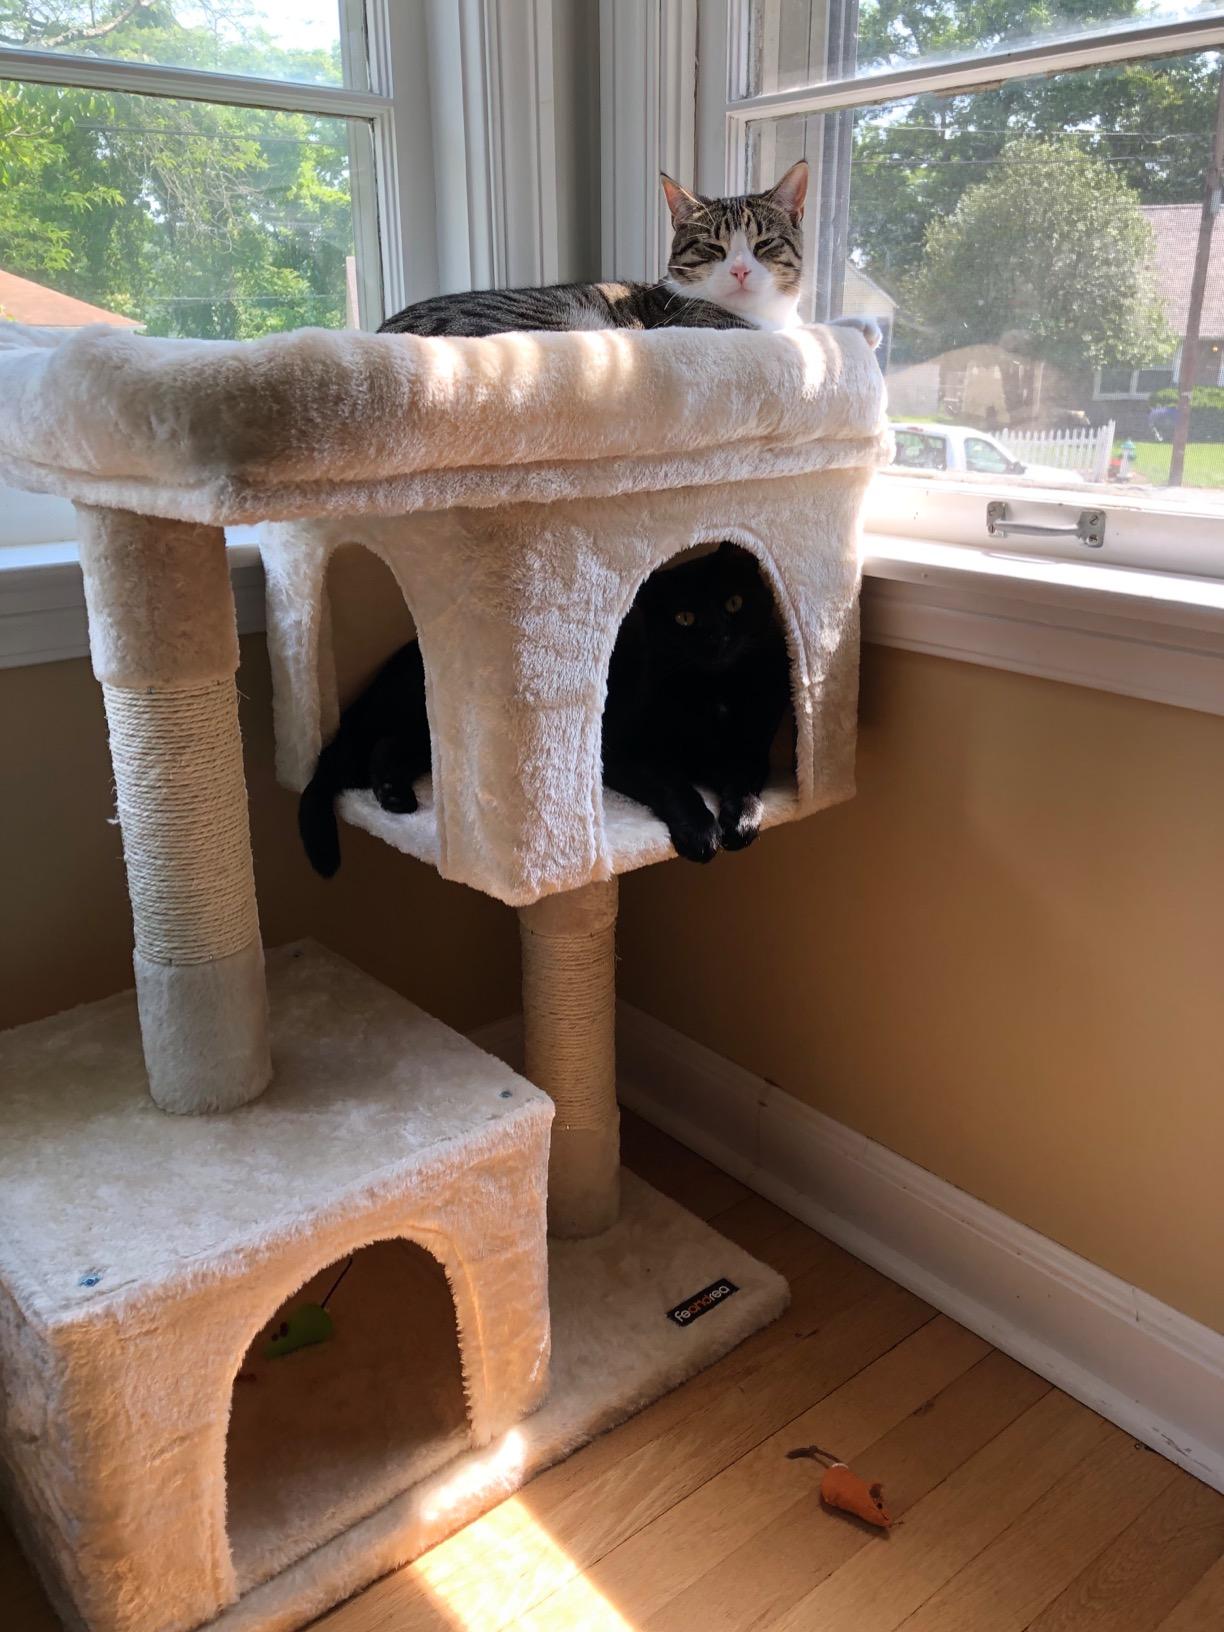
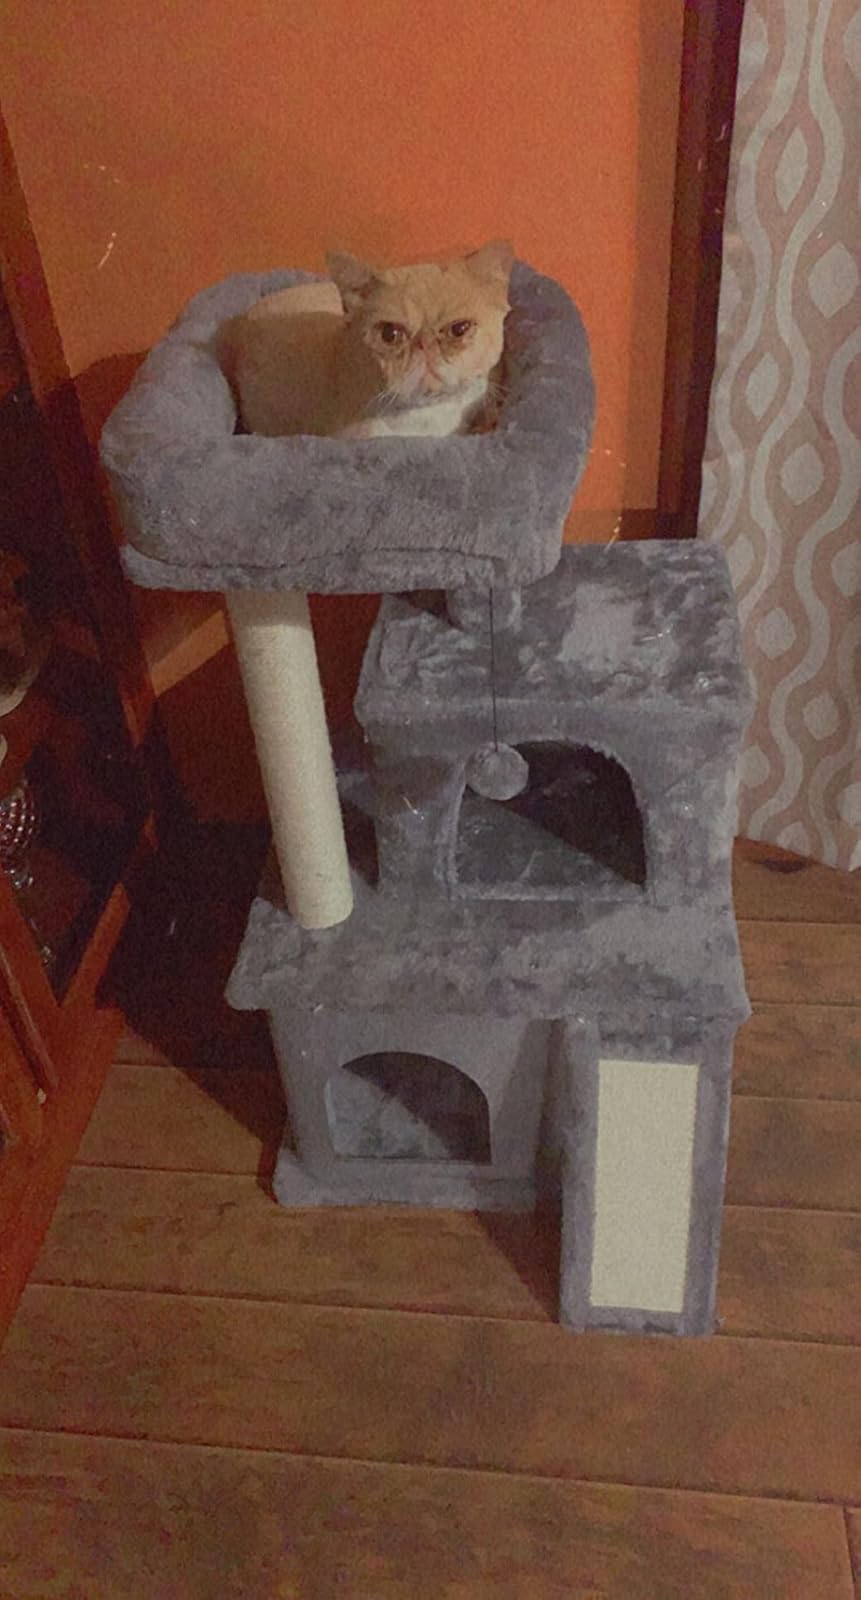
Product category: items_cat tree
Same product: no